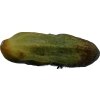
Label: cucumber